Anindya Bakrie

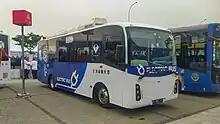
VKTR electric bus during a showcase event at IKEA Padalarang, West Java, on 27 August 2023

Bakrie Group's VKTR, which builds electric buses and trucks, listed its initial shares on Indonesia Stock Exchange on 19 June 2023. The Jakarta-based auto assembler is supported by China's BYD Auto, a producer of lithium iron phosphate batteries. Bakrie is the chief commissioner of VKTR.